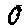
Label: 0